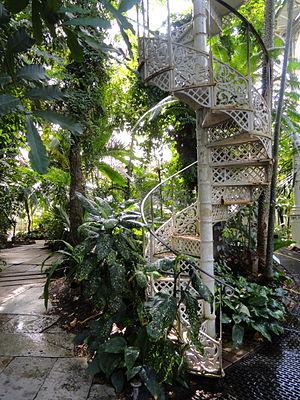
Le jardin botanique de Copenhague est un jardin botanique situé au Danemark à Copenhague. Il dépend du Muséum d'histoire naturelle du Danemark qui est une filiale de l'université de Copenhague et s'étend sur 10 hectares. La grande serre construite en 1874 est particulièrement remarquable.